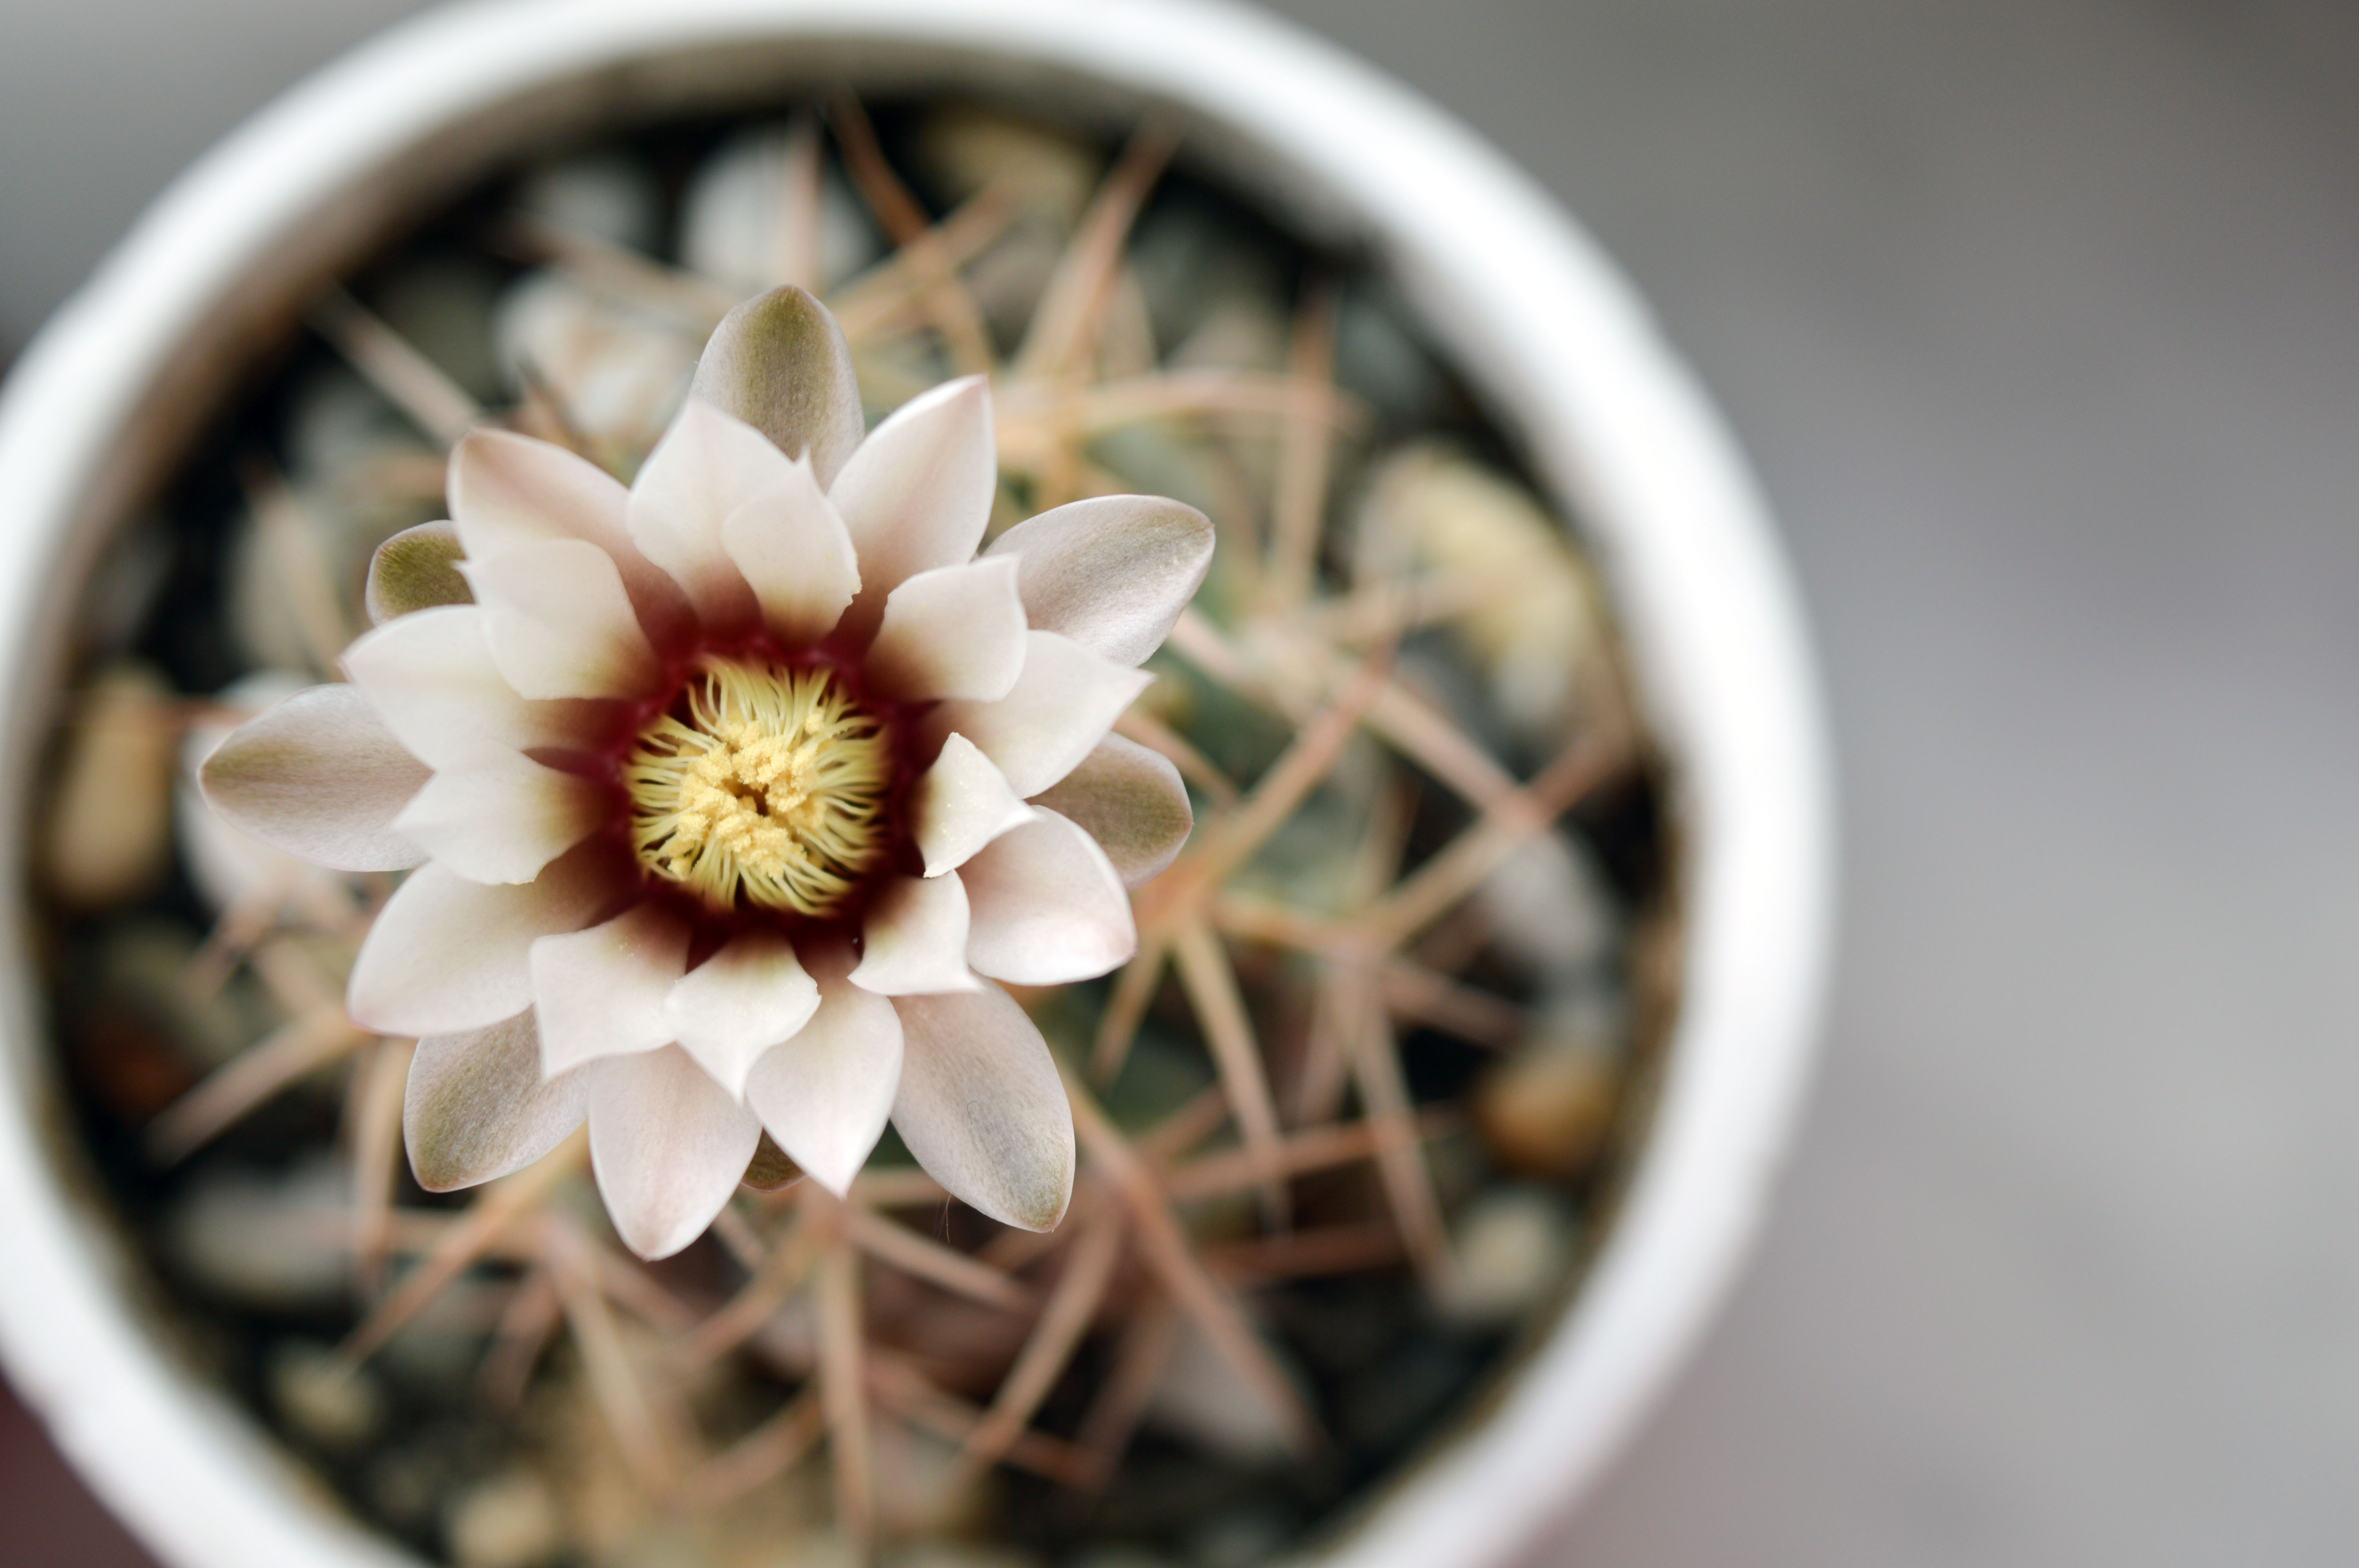
cactus, plant, flower, petal, indoor, botany, succulent, closeup, flora, plants, close up, needles, house plant, macro photography, barb, flowering plant, scratchy, cactus flower, flowering cactus, pot flowers, flowers on the windowsill, indoor plant, plants in pots, gymnocalycium, in a pot, houseplants, land plant